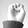
ASL letter: E